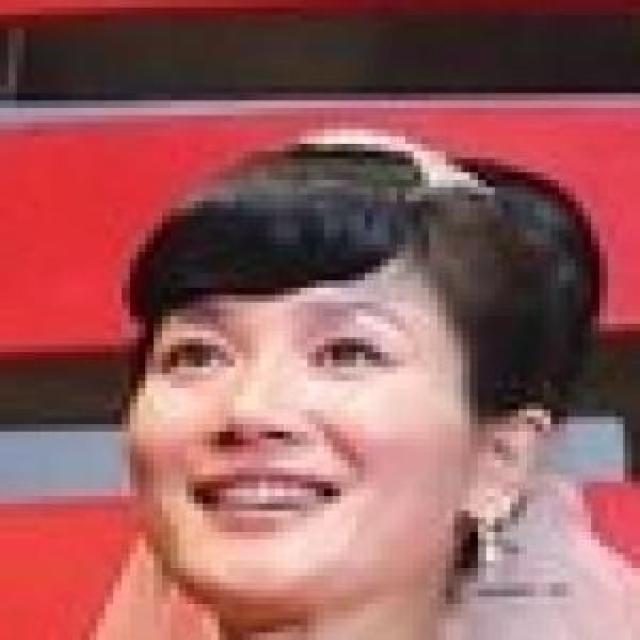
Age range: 45-64